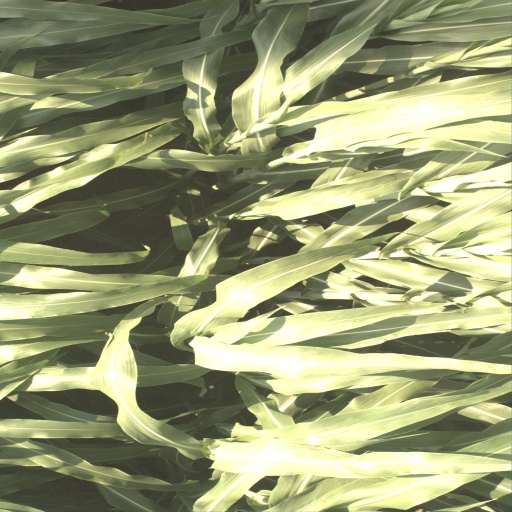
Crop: sorghum